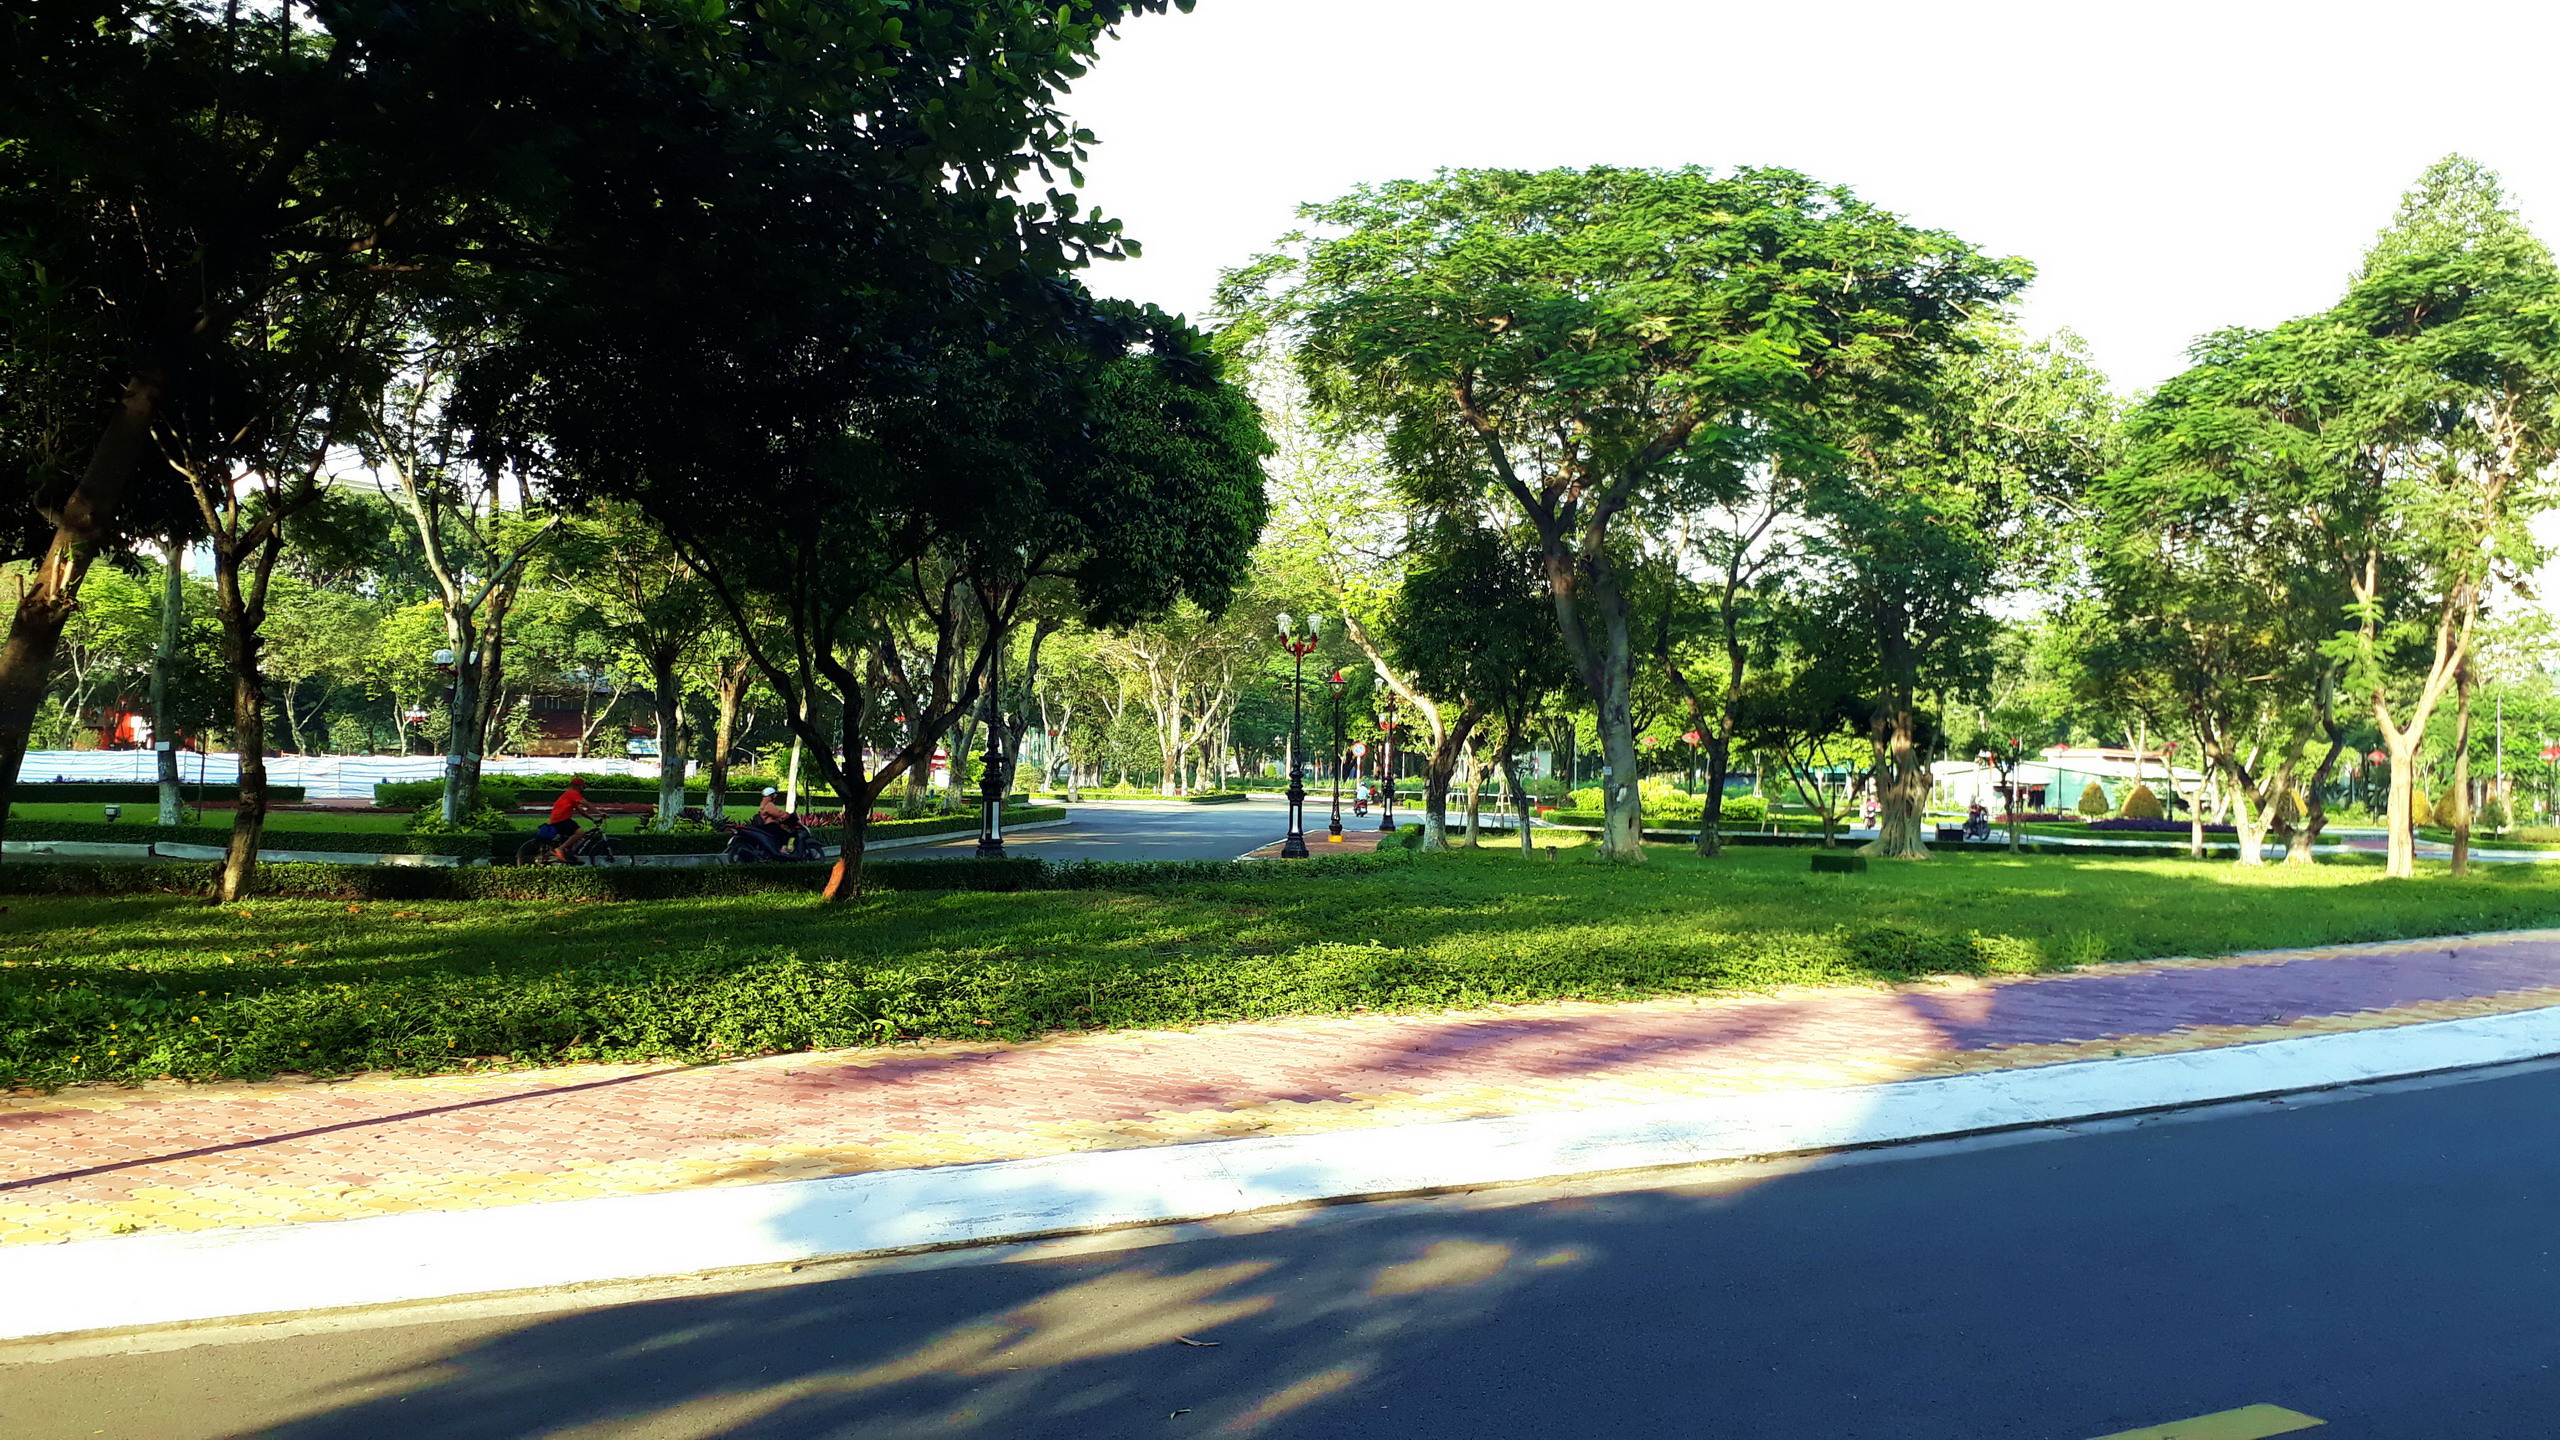
park, tree, road, neighbourhood, grass, woody plant, residential area, infrastructure, plant, architecture, landscape, thoroughfare, leisure, vacation, house, city, sunlight, street, asphalt, shade, palm tree, home, compact car, road surface, sidewalk, tourism, building